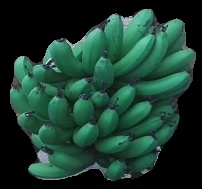
Variety: pachbale
Grade: grade3